Whitefriargate

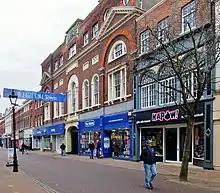
10–15 Whitefriargate Hull, built as the Neptune Inn

The western end of the street used to feed into several other thoroughfares, and in the centre of this junction was the Wilberforce Monument, erected in 1834. When works were undertaken to improve traffic flow, Whitefriargate Lock Bridge (also known as Monument Bridge) was built over, and the monument was removed, being placed in front of Hull College. At the same time, the Queen's Dock, which had sea access under Whitefriargate Lock Bridge, was infilled, and turned into Queen's Gardens. In 1899, the road was installed with a tramway, which had a special provision in the plans detailing that only one tram could traverse the section over Whitefriargate and Silver Street. The trams were withdrawn in 1945.